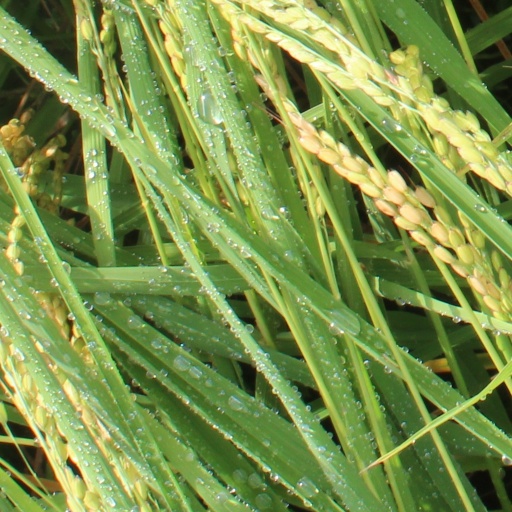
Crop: rice